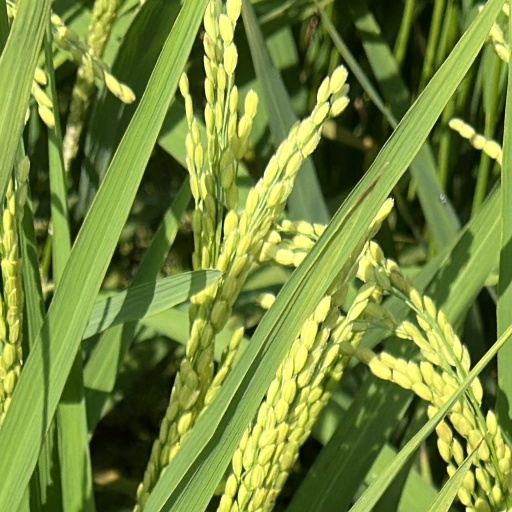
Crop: rice